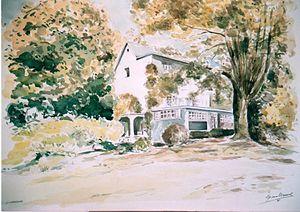
""Les Roches"", à Linkebeek (Vlaams Brabant, Belgique) villa du peintre Lismonde, aquarelle par Léon van Dievoet (1907-1993), architecte, peintre, graveur, aquarelliste (46 cm x 61 cm), 1981."
Linkebeek [linkəbeːk] est une commune de Belgique située en Région flamande dans la province du Brabant flamand.